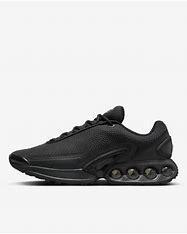
Brand: Nike
Model: Air Max DN